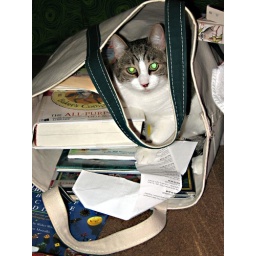
I looked over my shoulder just now and Emily was resting in the canvas bag of library books.